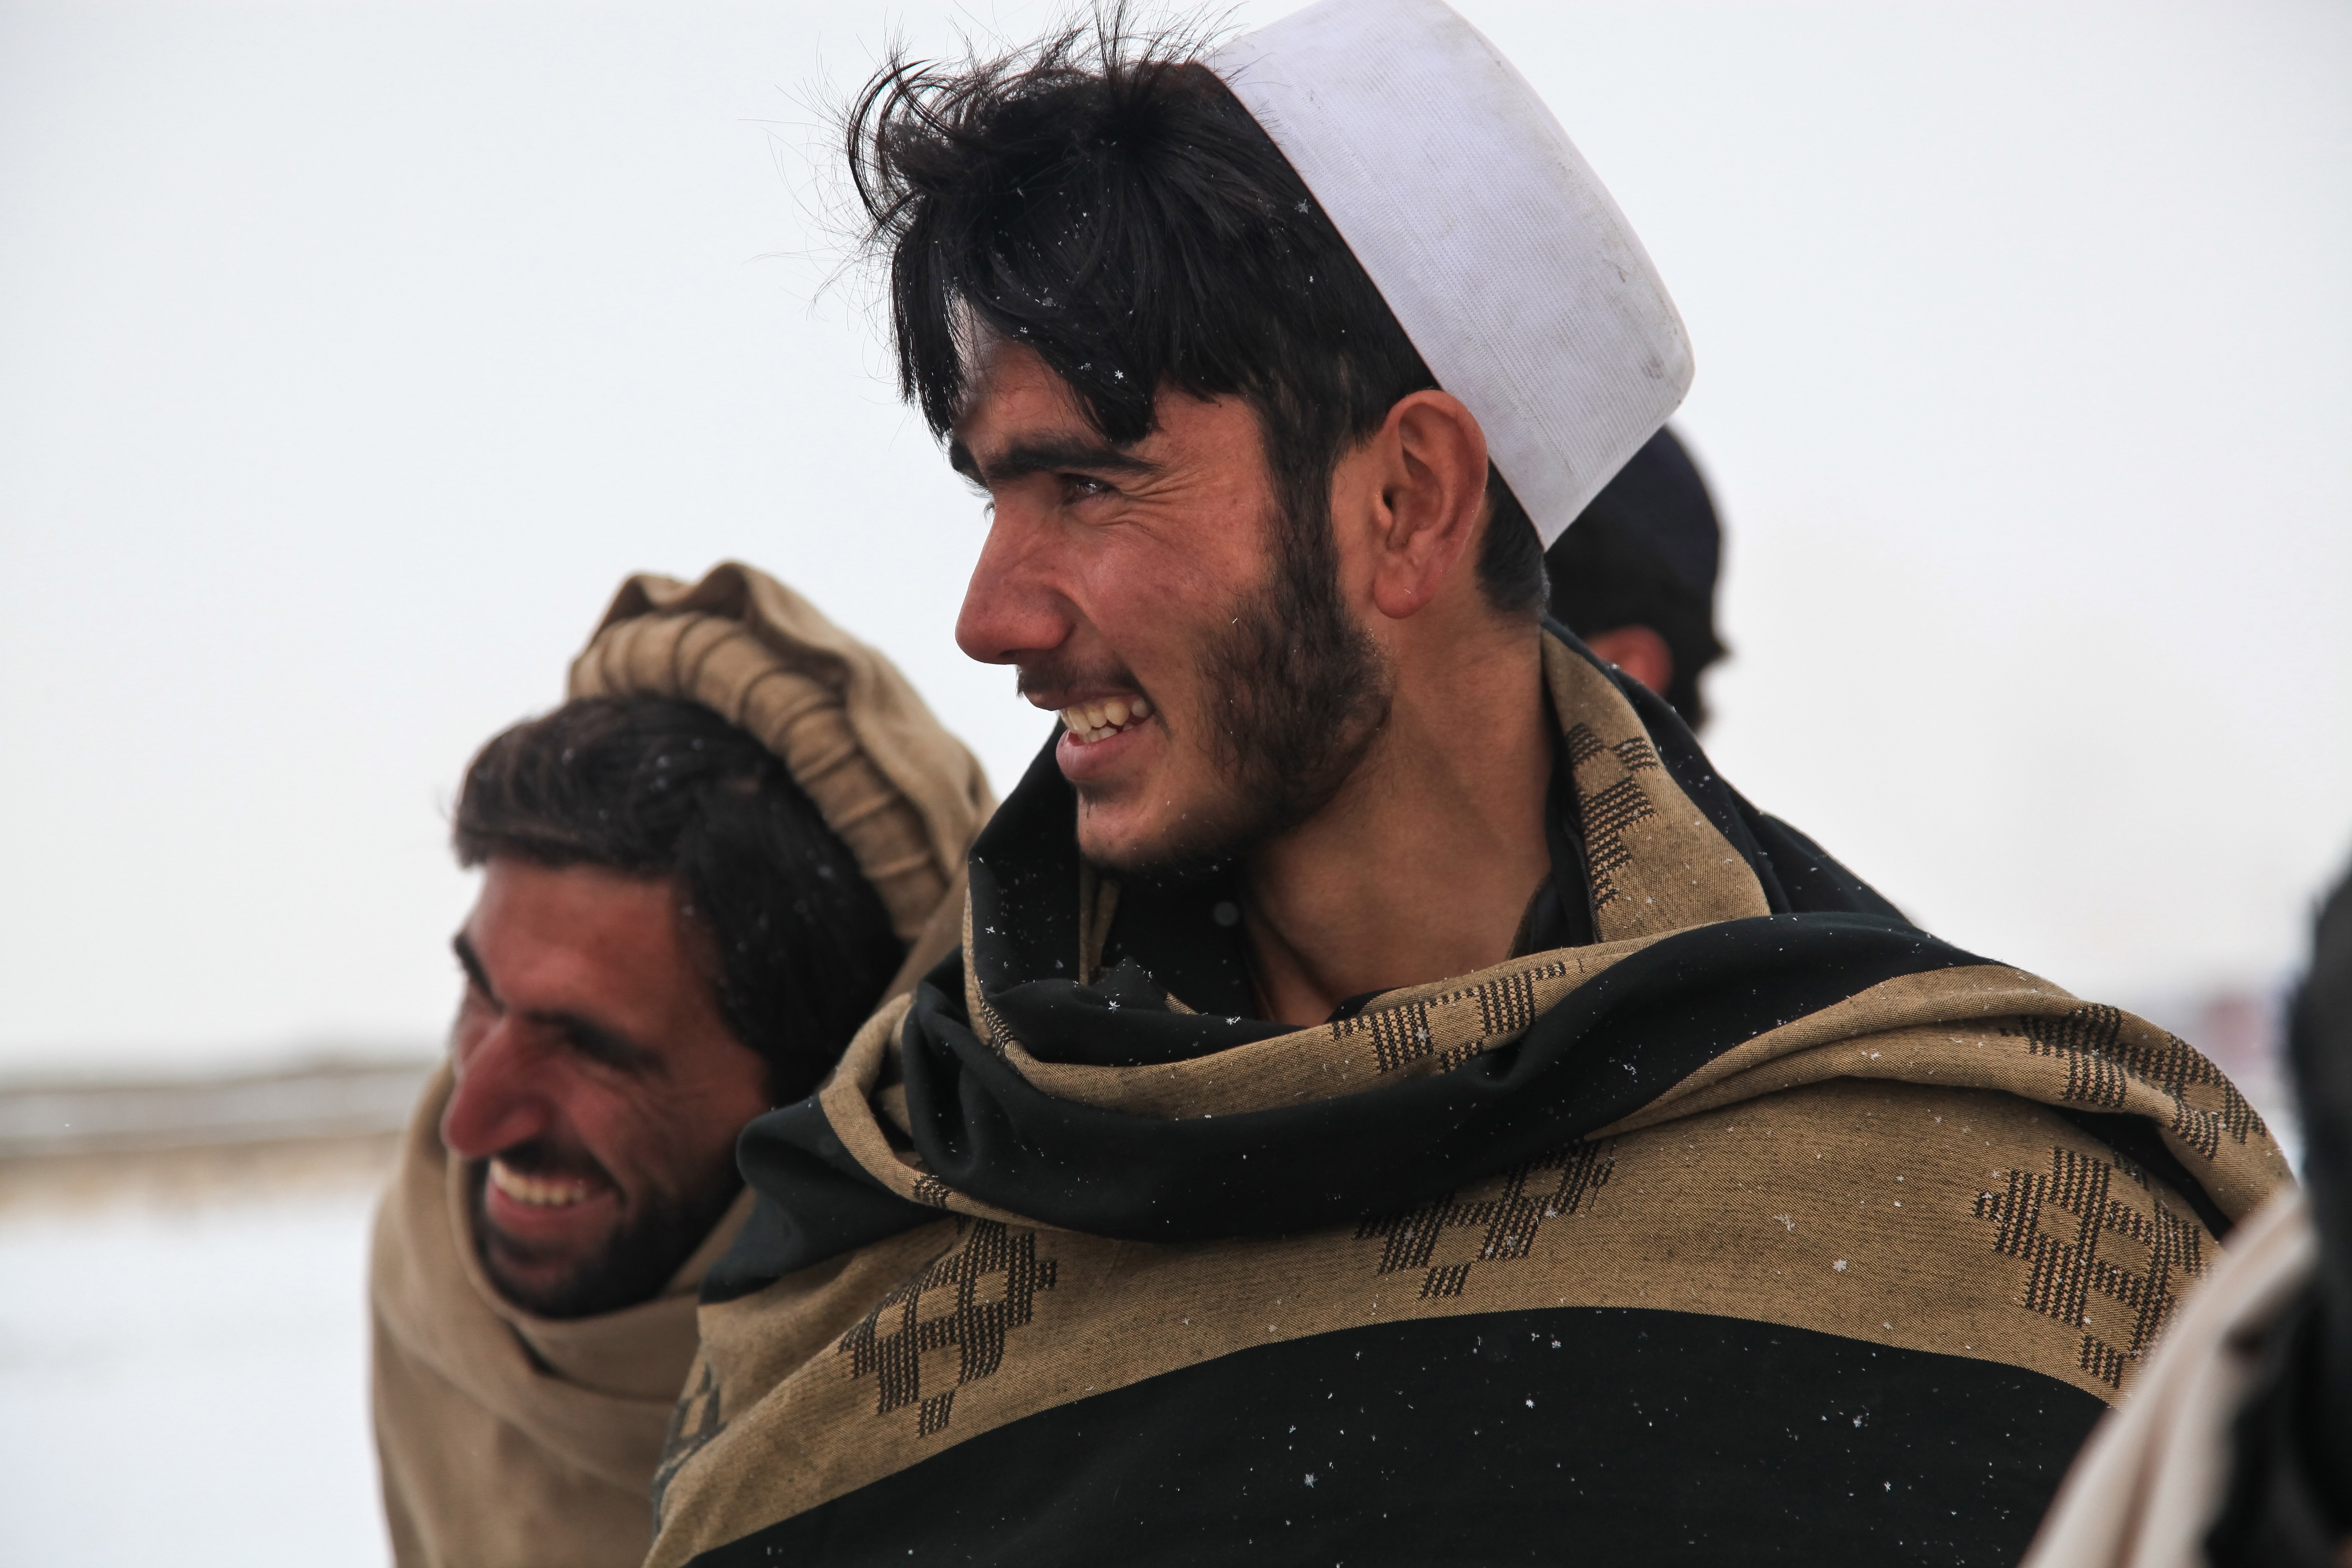
man, person, people, photography, male, laughing, happy, tradition, facial hair, afghani